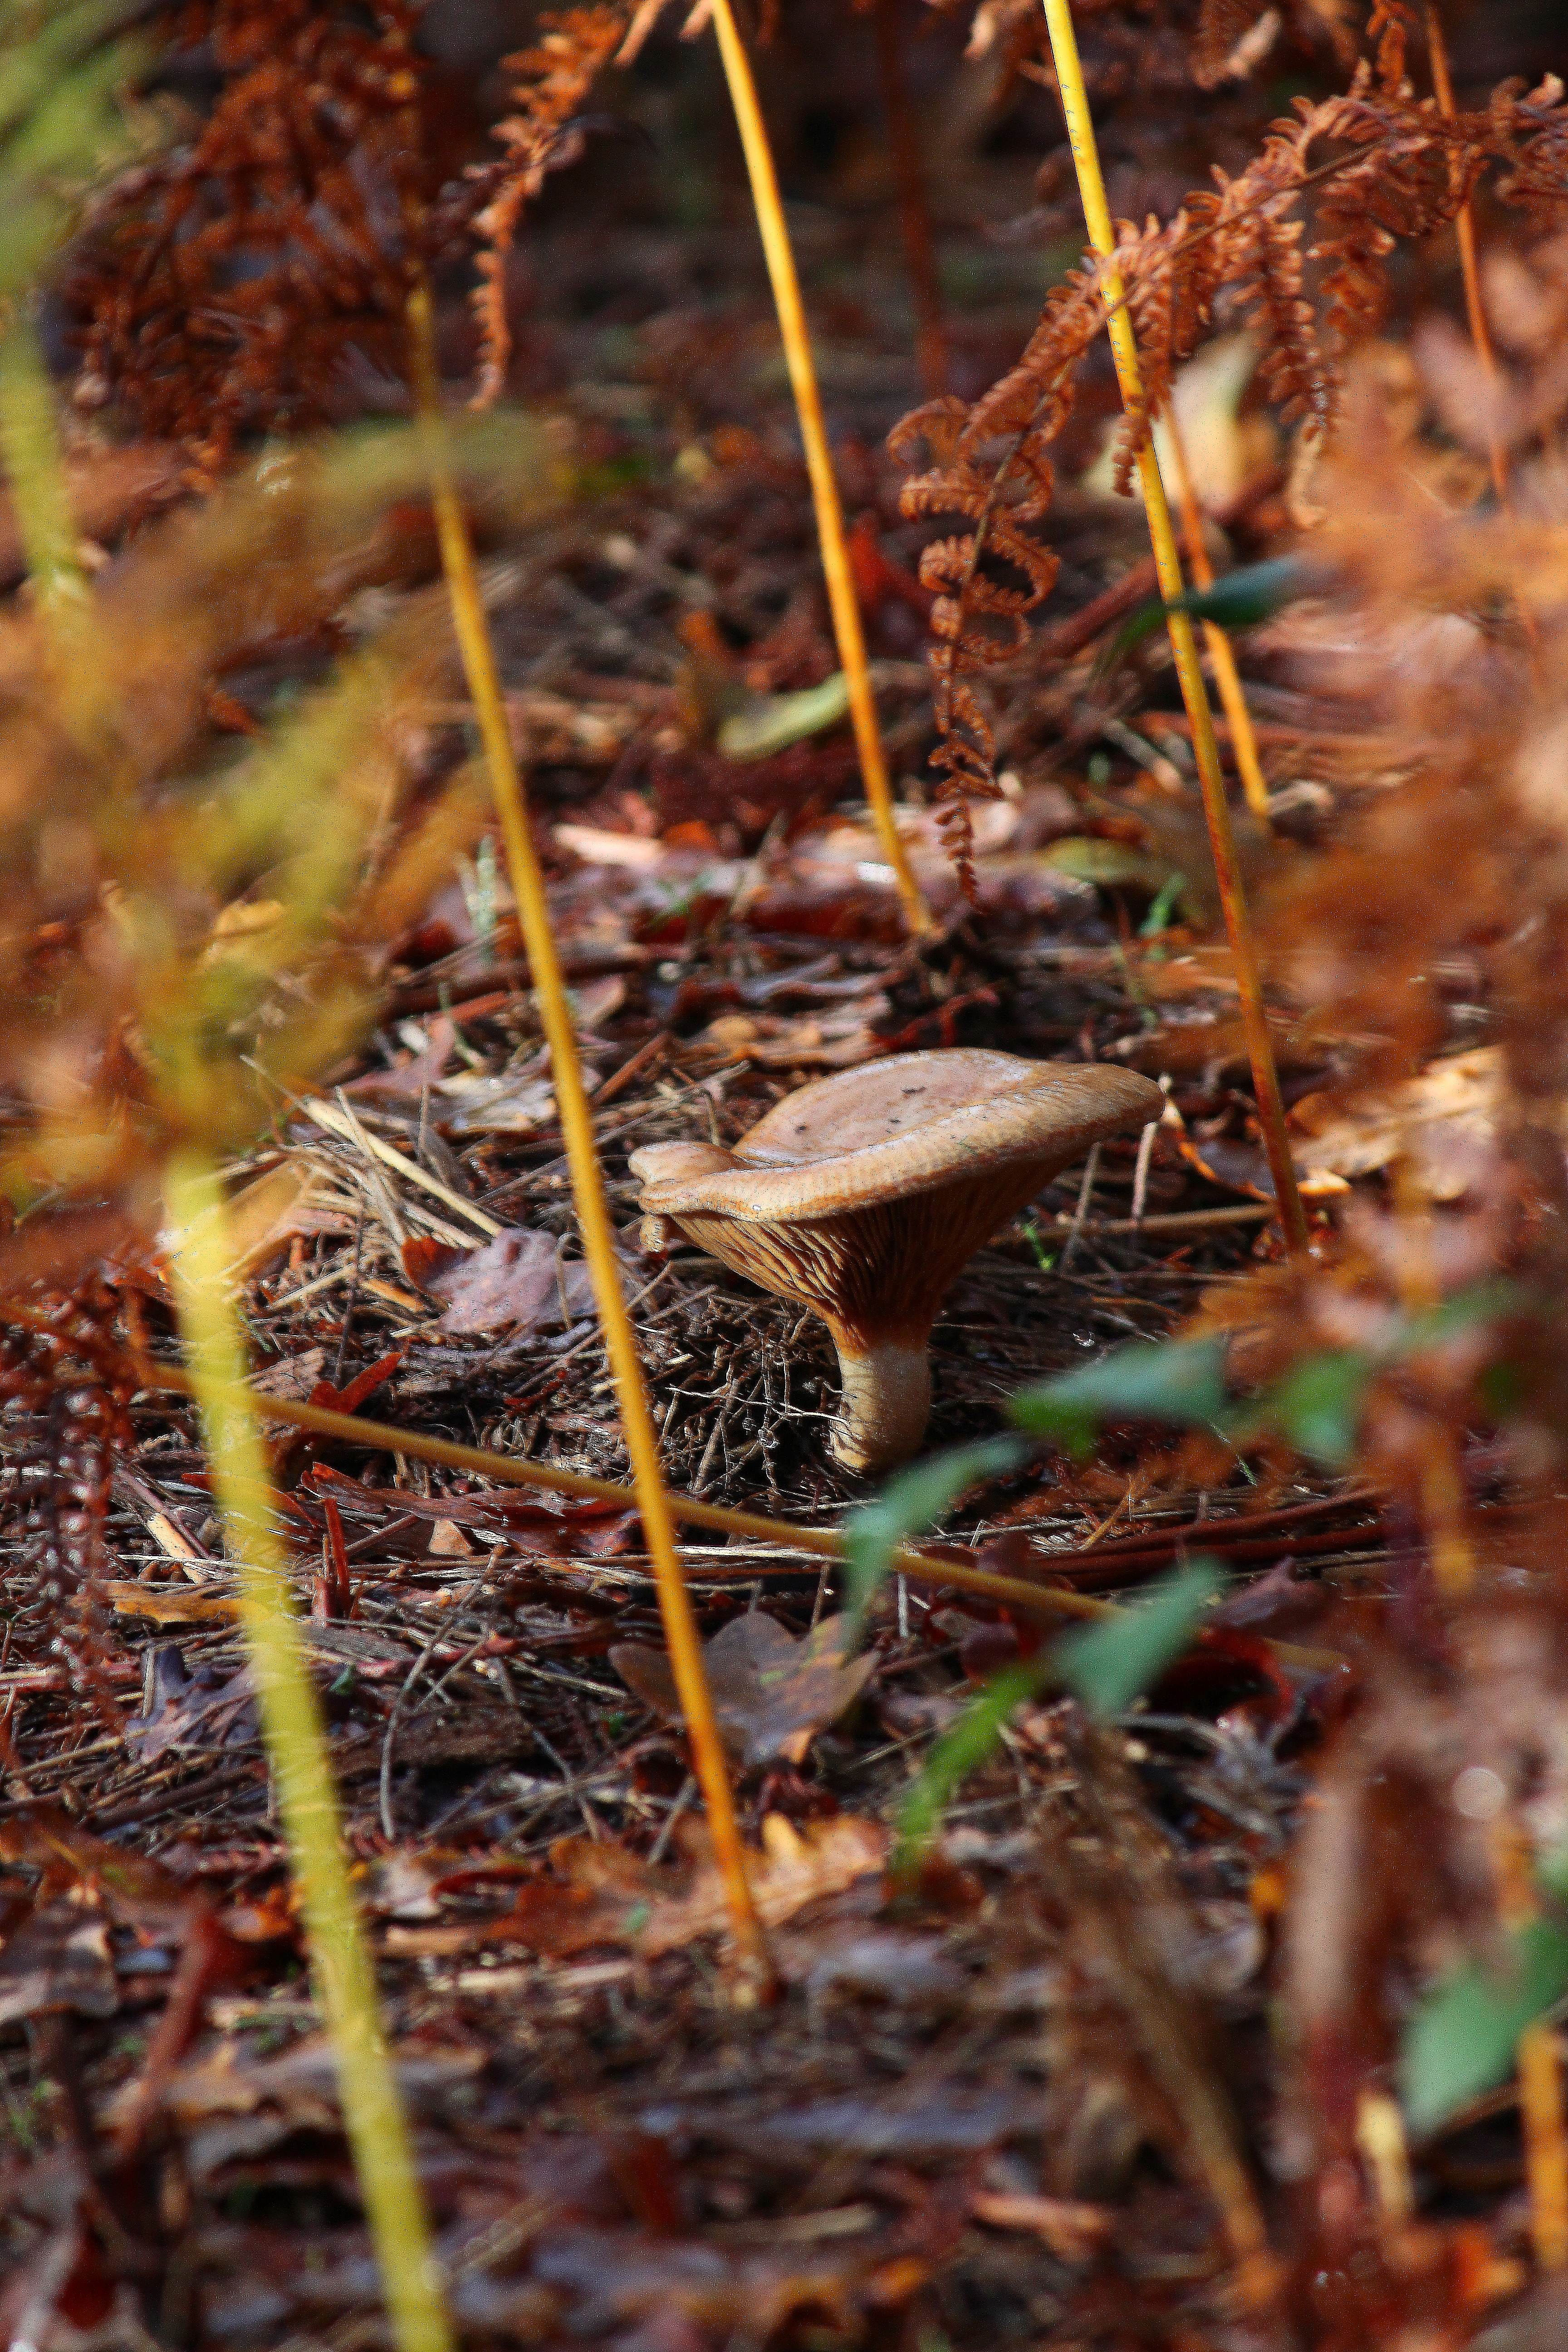
tree, nature, forest, grass, leaf, wildlife, jungle, macro, autumn, soil, flora, season, fauna, fungus, mushrooms, rainforest, naturaleza, setas, woodland, habitat, ggl1, gaby1, canon550d, macro photography, natural environment